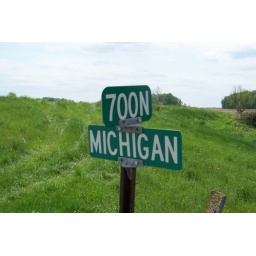
The Michigan Road at 700 N, between the exposed-beam house and the stone bridge, in Ripley County.